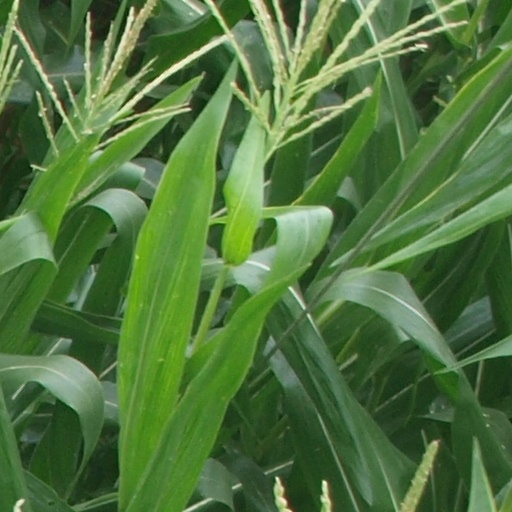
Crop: maize; corn